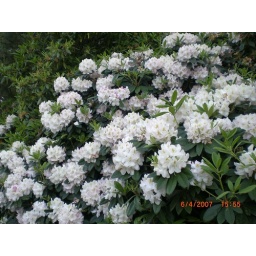
More Oregon state flowers in white